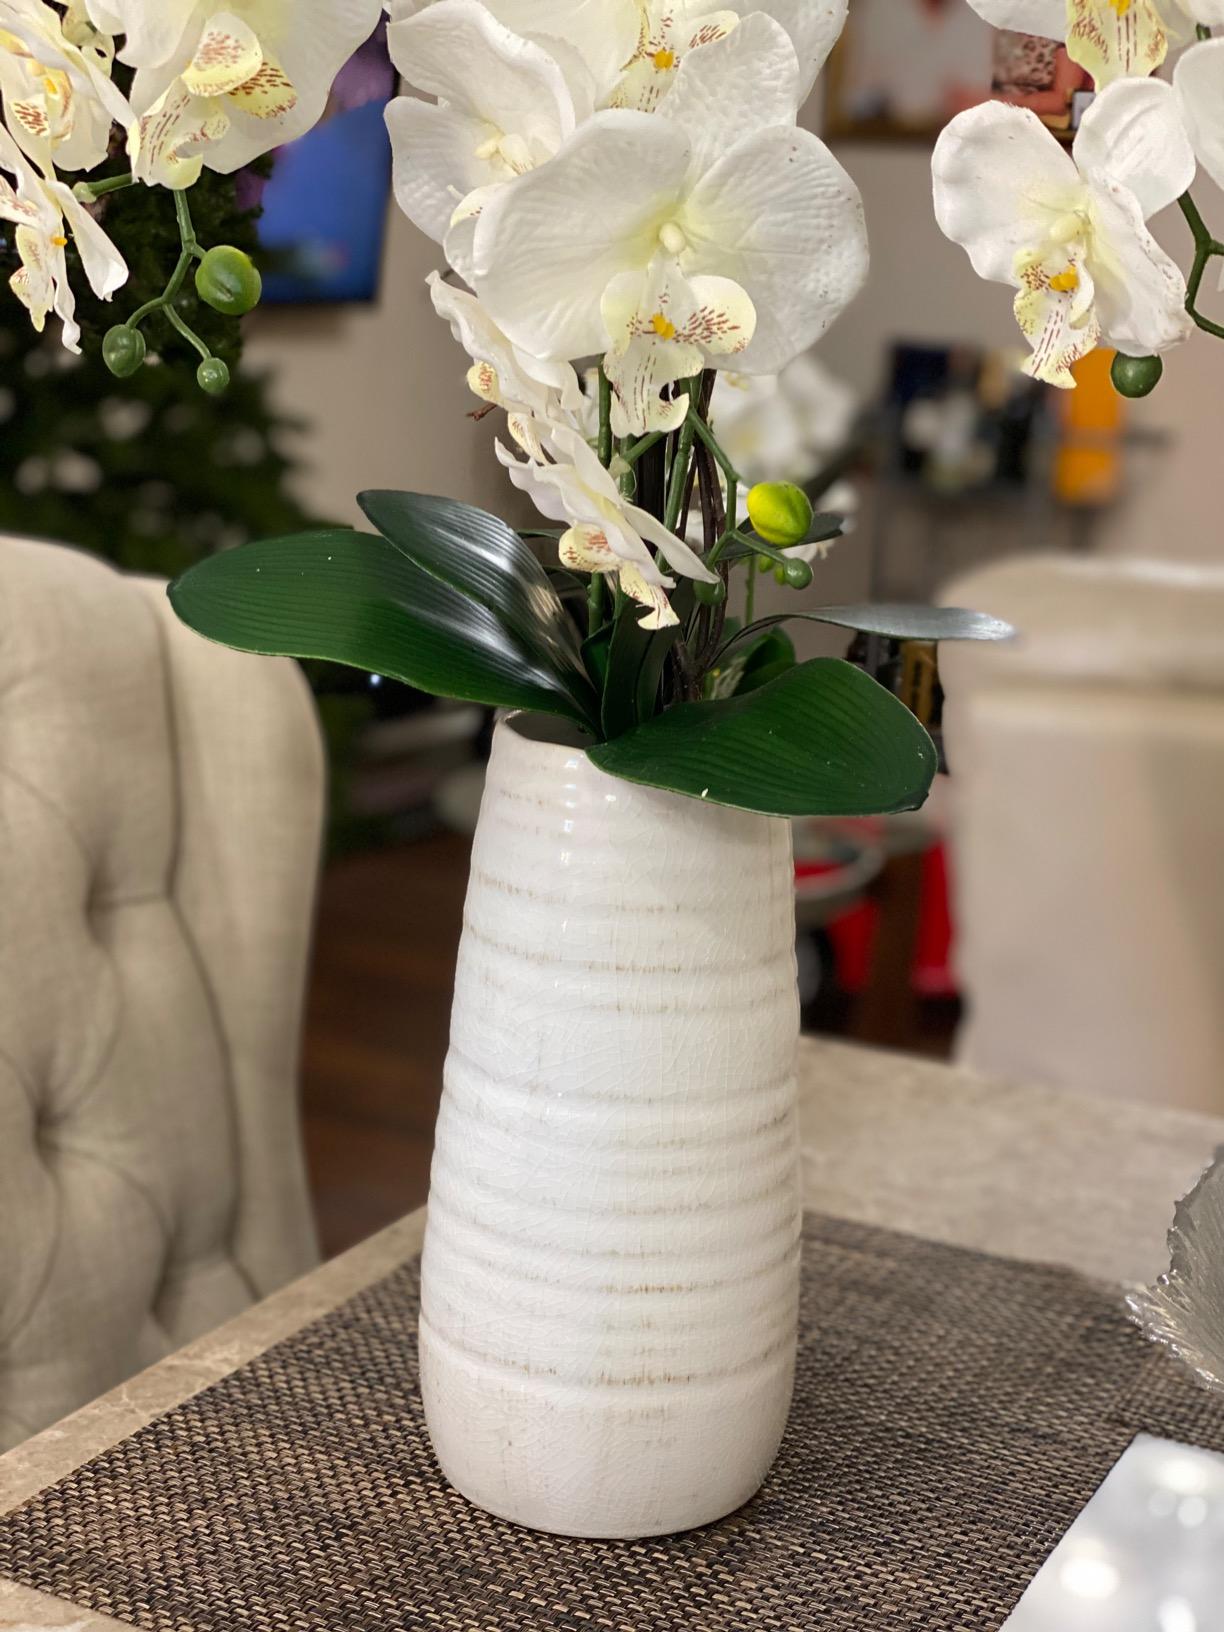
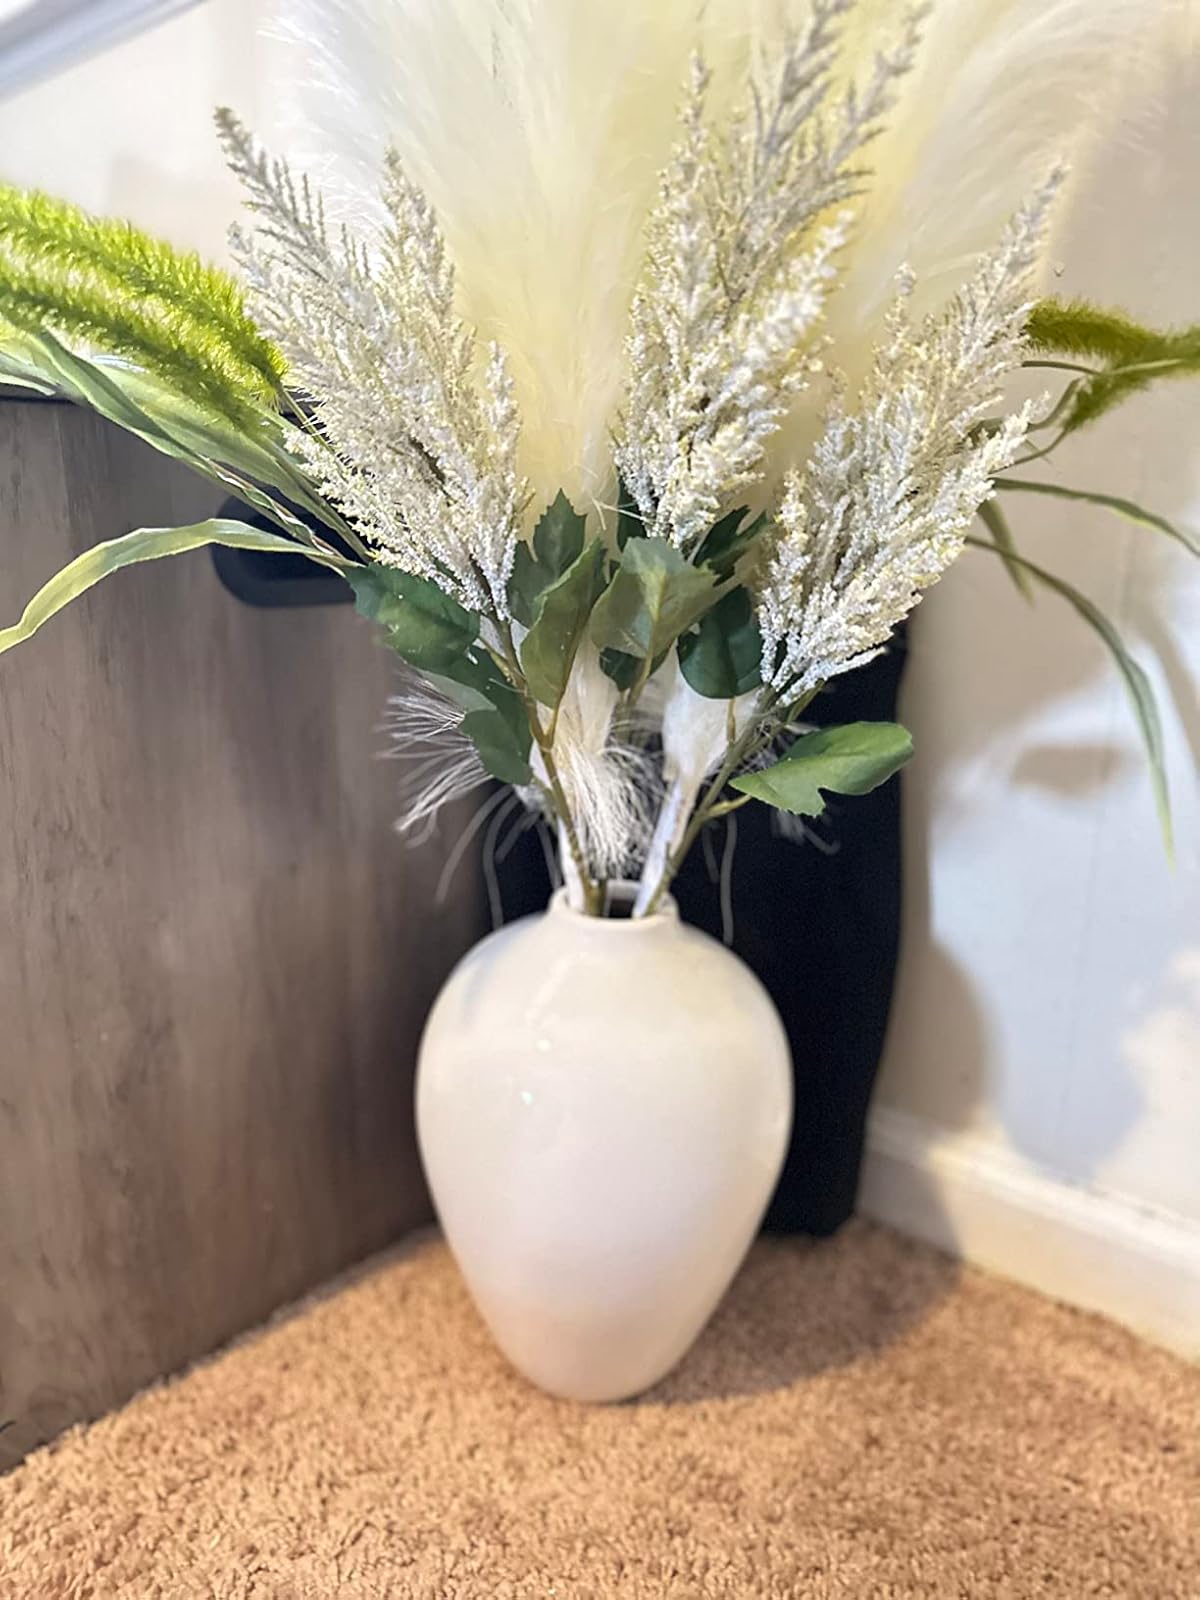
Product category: vase
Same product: no